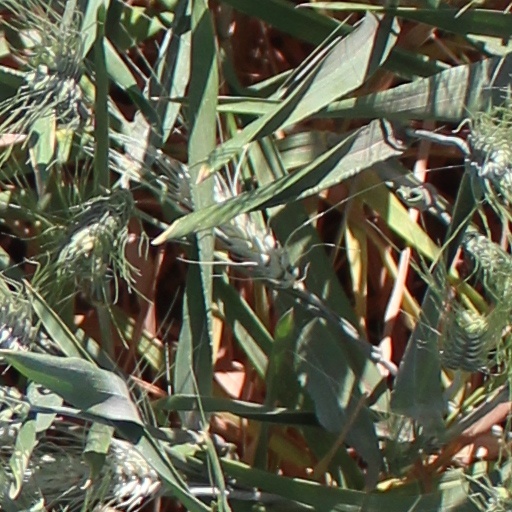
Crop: wheat